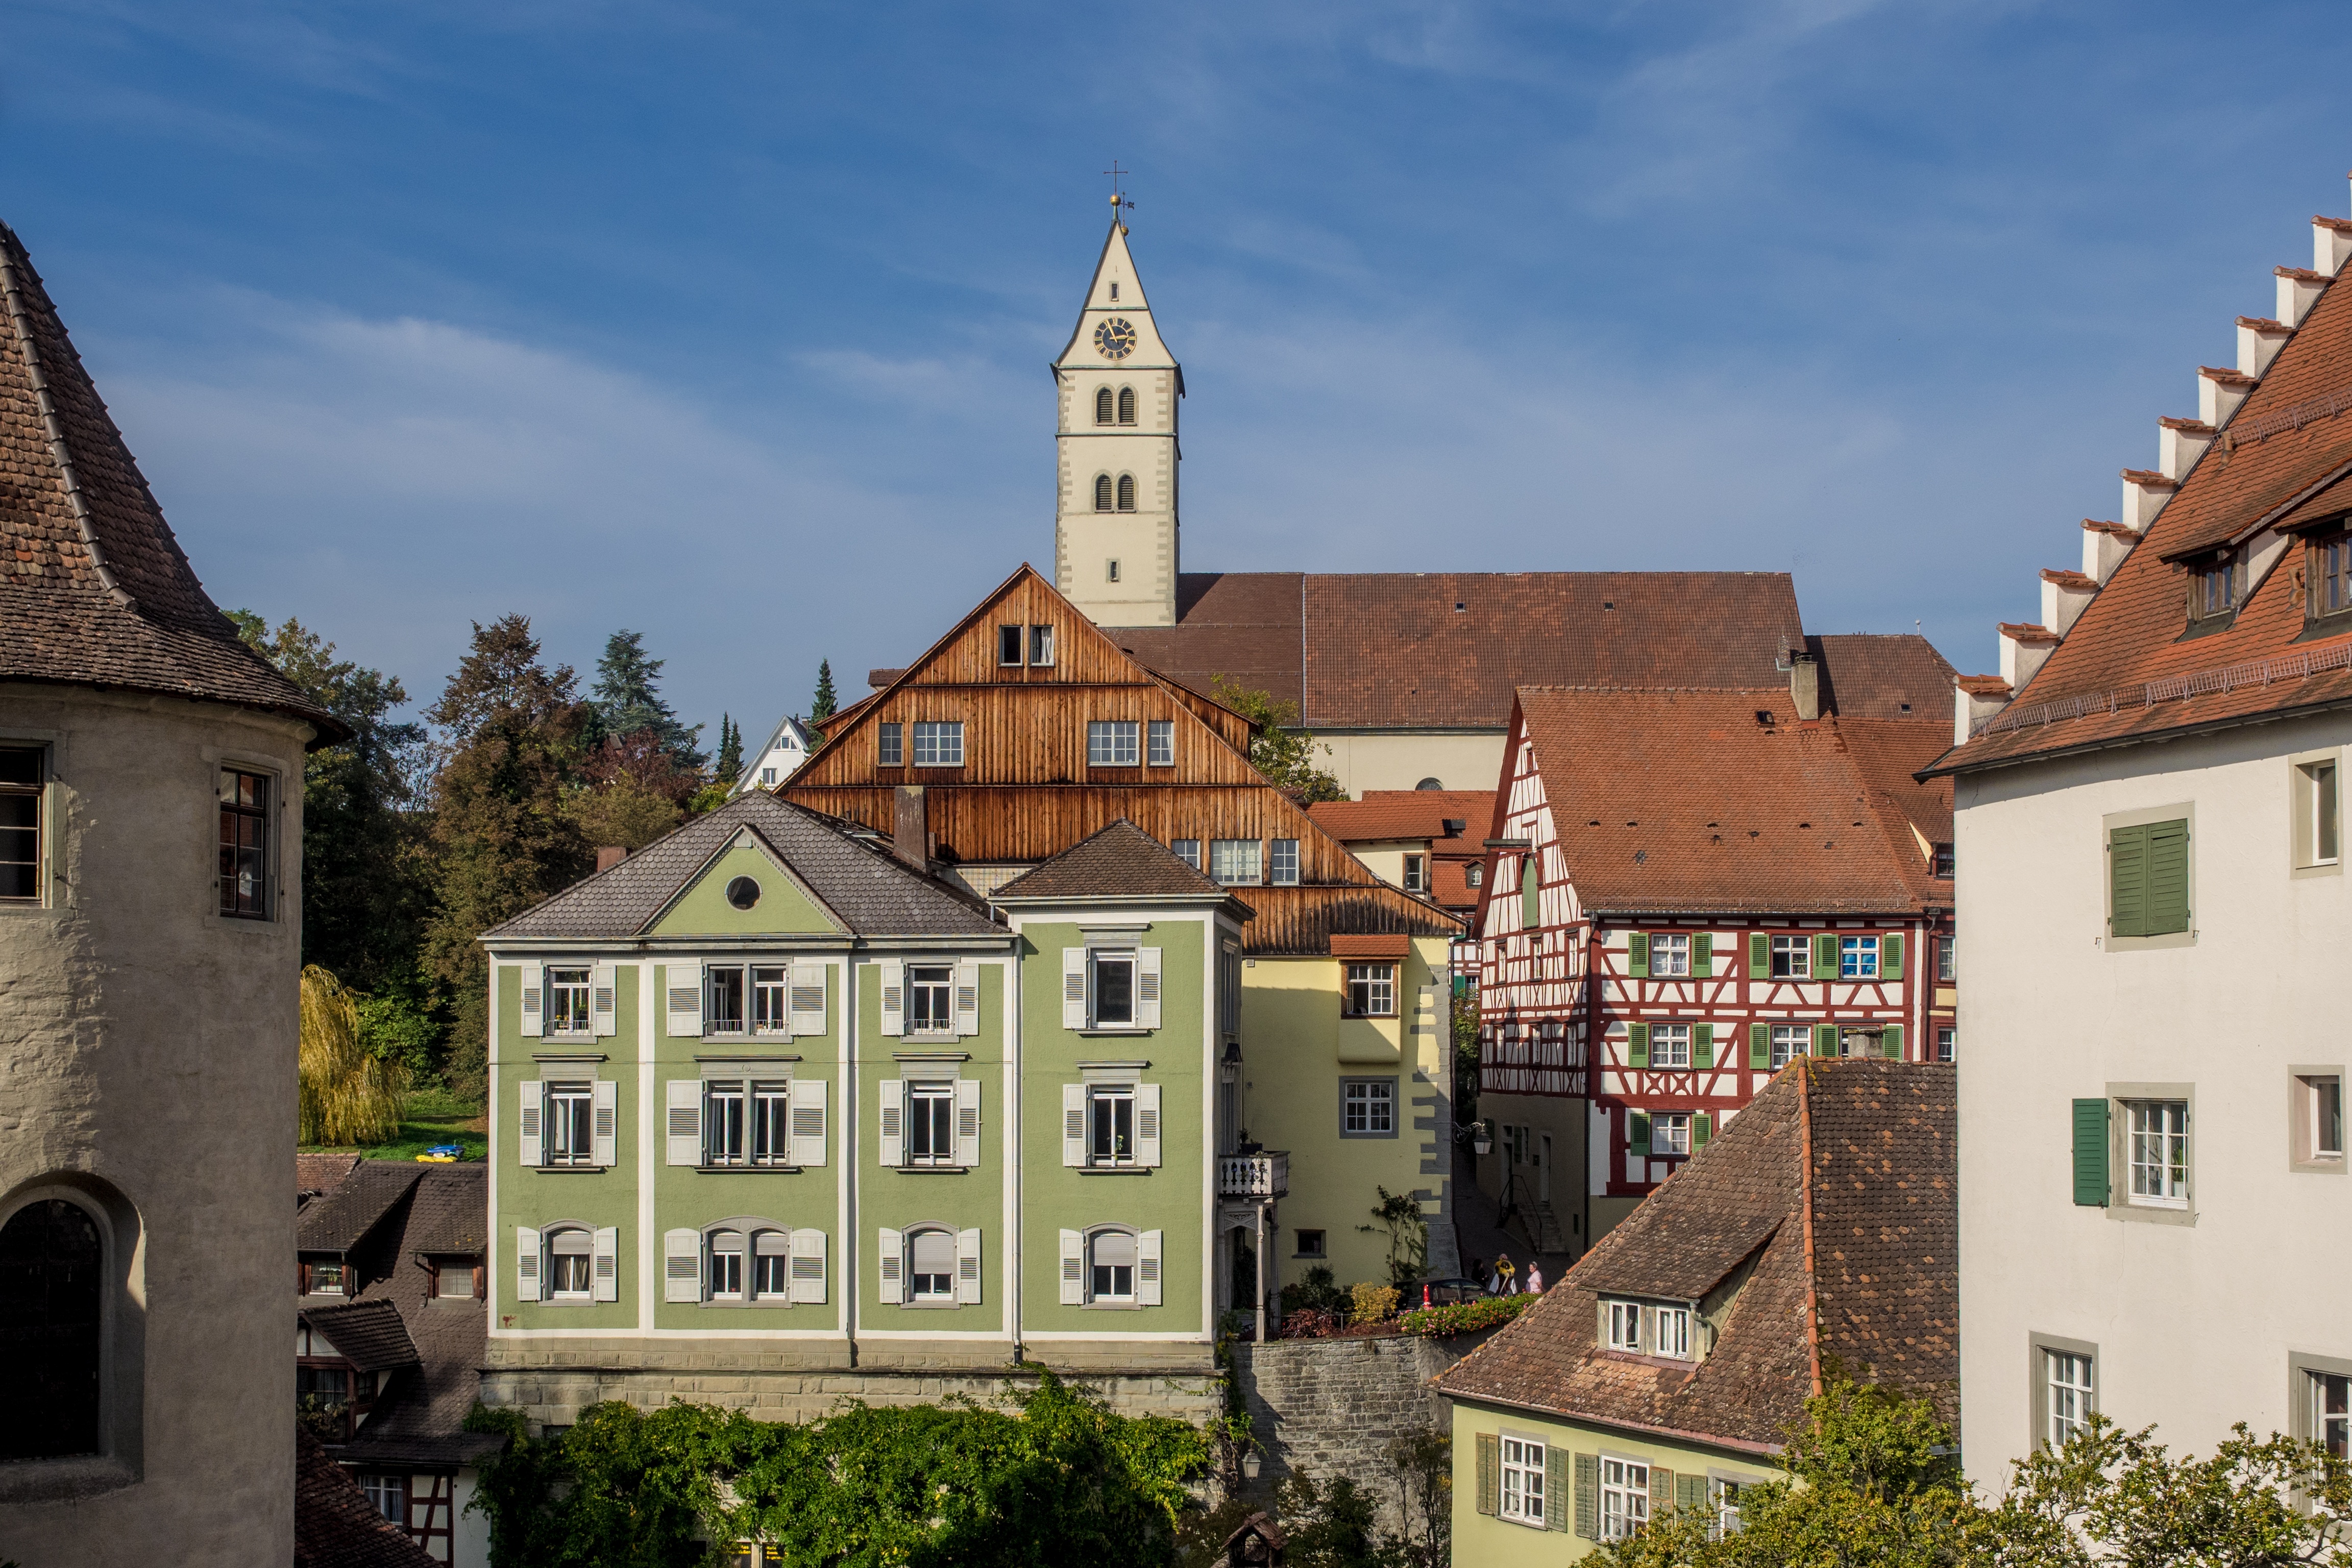
architecture, sky, house, town, roof, building, chateau, city, summer, village, tower, cottage, holiday, facade, property, blue, church, tourism, places of interest, old town, structures, homes, steeple, germany, estate, old houses, meersburg, neighbourhood, lake constance, fachwerkhaus, gable, truss, fachwerkh user, baden wurttemberg, upper town, residential area